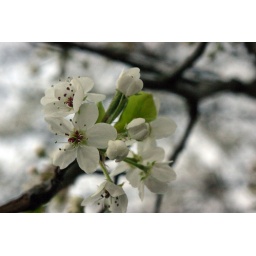
Little white flowers in Birmingham, AL.